Yunganglong

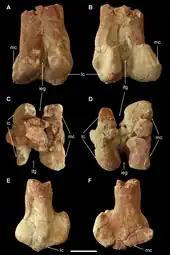
Distal end of left femur

Wang "et al." (2013) diagnosed "Yunganglong datongensis" using a unique combination of four characters. The caudal surface of the supraoccipital in "Yunganglong" and more advanced hadrosauroids is inclined steeply forward at approximately 45°, while nearly vertical in "Jintasaurus" and less derived Hadrosauriformes. The horizontal portion of the paroccipital process is caudolaterally extended and accompanied by the squamosal, but laterally extended in "Jintasaurus" and less derived Hadrosauriformes. As observed in "Yunganglong" and "Jintasaurus", but not in "Bactrosaurus" and more advanced taxa, the pendent portion of the paroccipital process does not curve cranially. Finally, "Yunganglong" and less derived Hadrosauriformes possess a deep, U-shaped, intercondylar extensor groove on the femur, partially enclosed by expansion of medial and lateral condyles, while in more advanced taxa (e.g. "Nanyangosaurus") it is fully enclosed.